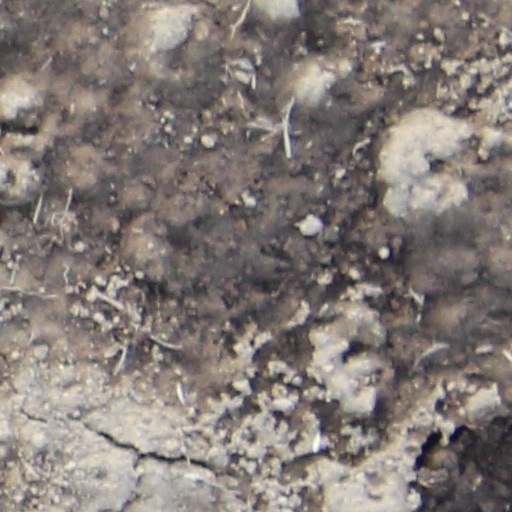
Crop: wheat